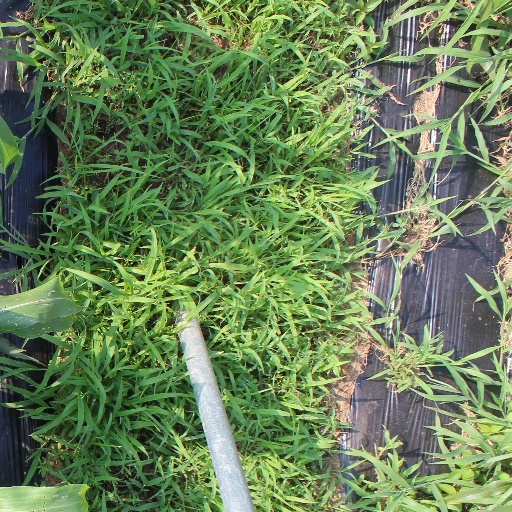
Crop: sorghum